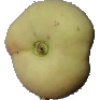
Label: peach_flat